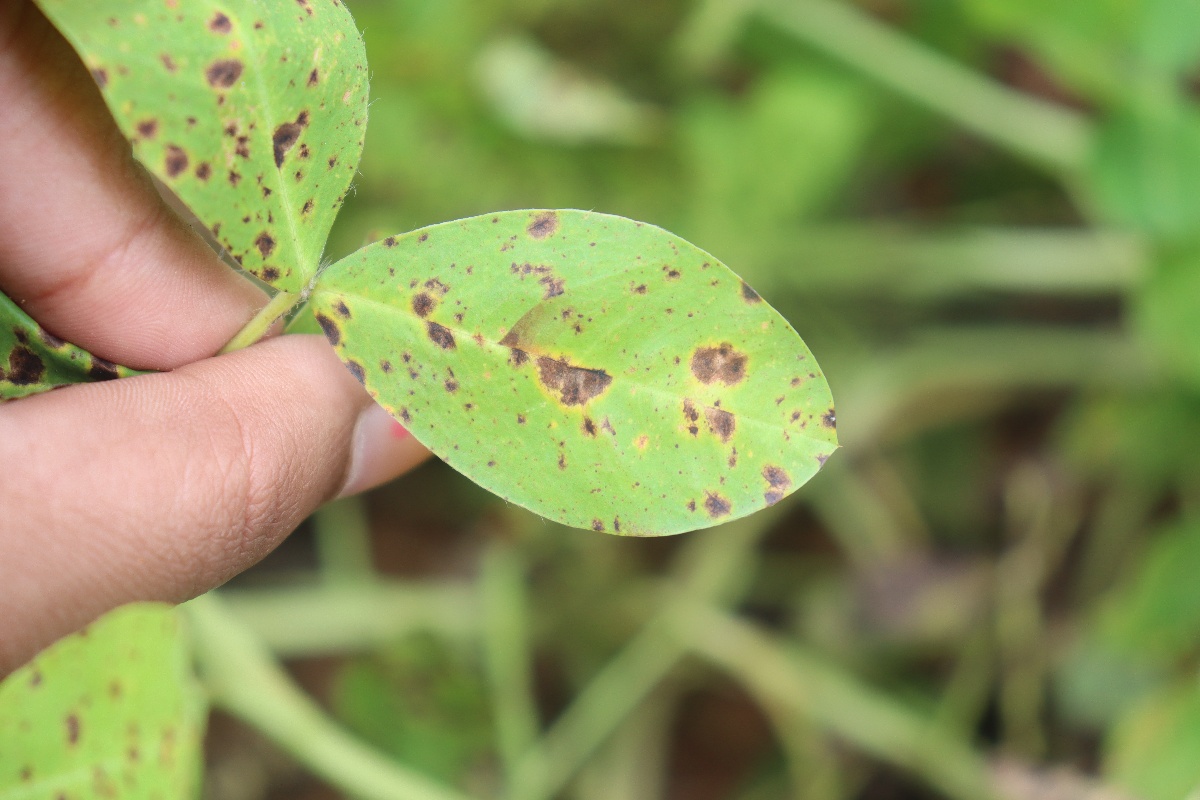
Label: late leaf spot